Family of Imran Khan

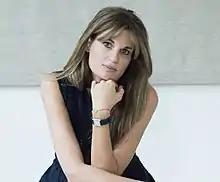
Jemima Goldsmith

On 16 May 1995, Khan married Jemima Goldsmith, in a traditional Pakistani wedding ceremony in Paris. A month later, on 21 June, they were married again in a civil ceremony at the Richmond registry office in England, followed by a reception at the Goldsmiths' house in Surrey which was attended by London's elite. The wedding was named by the media as "The wedding of the century".